Nuestra Señora de la Soterraña

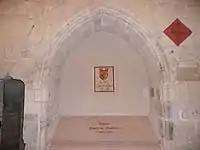
Blanche I of Navarre's tomb.

On April 1, 1441, Queen Blanche I of Navarre was passing by the village on her way to a meeting with Prince Henry, his father King John II of Castile, and King John II of Aragon, when the Queen died, being buried at Nuetra Señora de la Soterraña church's main chapel. Her body stayed there, despite her last wish of resting in Ujué. With time, her location was forgotten until the tomb was discovered during restoration works in 1994.